Elizabeth Fraser

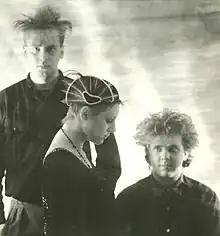
Fraser (centre) with Cocteau Twins, 1986

The group released "Heaven or Las Vegas" in early 1990. The most commercially successful of their many recordings, the album reached number seven in the UK Albums Chart. Despite the success of the record and the subsequent concert tours, they parted ways with 4AD following "Heaven or Las Vegas" partly because of conflicts with the label's founder Ivo Watts-Russell, and were close to breaking up over internal problems due in large part to Guthrie's substance abuse. "Heaven or Las Vegas" was certified Silver by the British Phonographic Industry. It sold 235,000 copies by 1996, according to "Billboard".